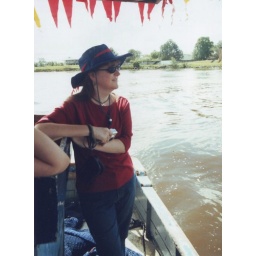
Dressed in red and blue for the Australia Day boat parade this year.